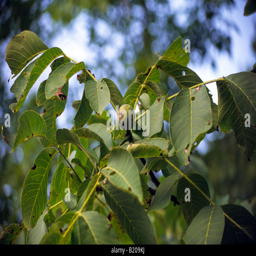
young green walnut on the tree in summer